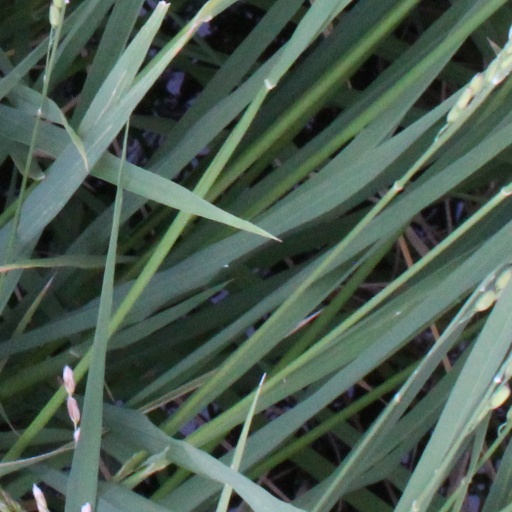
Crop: rice